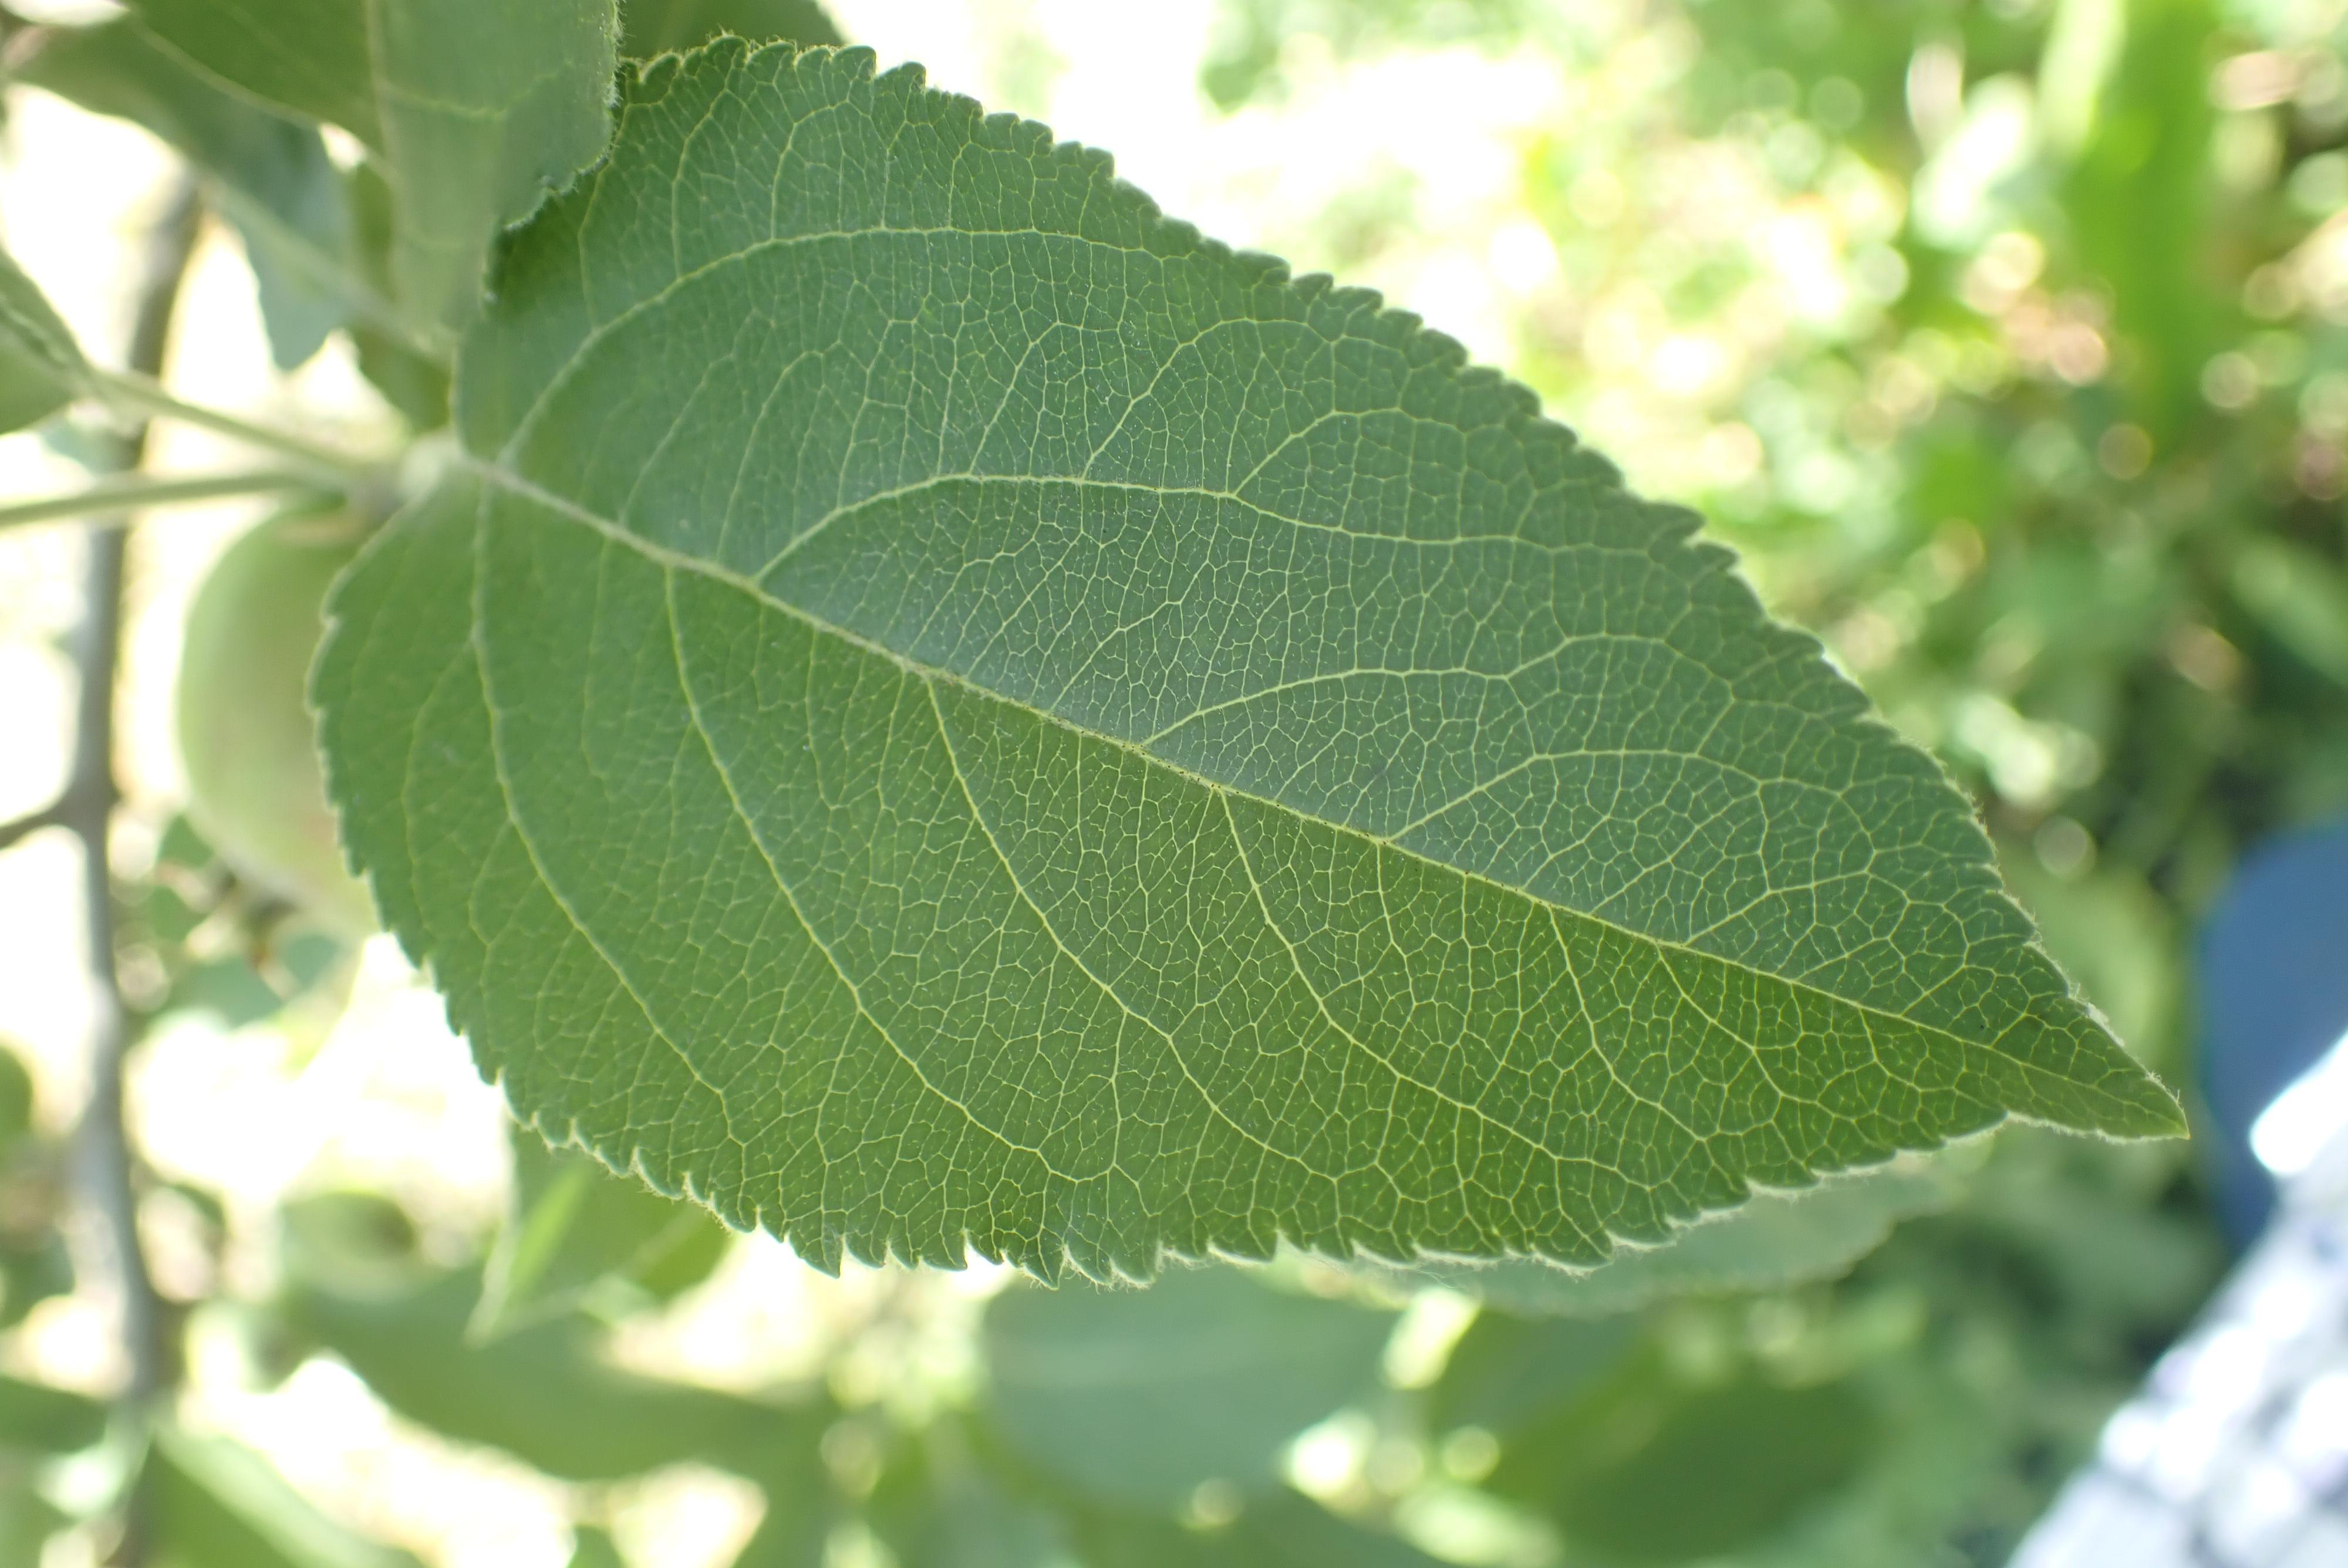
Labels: healthy